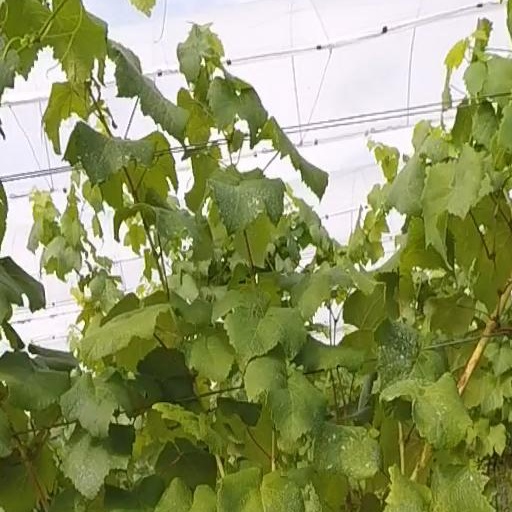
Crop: grape